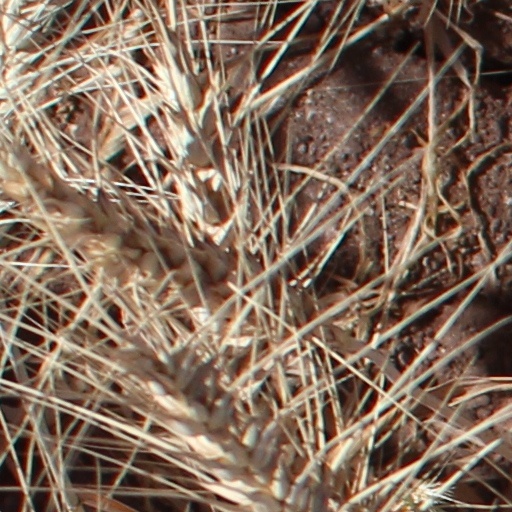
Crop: wheat